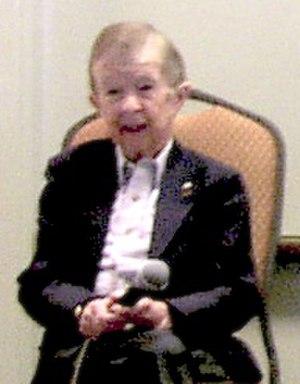
Dick Beals est un acteur américain né le 16 mars 1927 à Détroit, Michigan, et mort le 29 mai 2012.